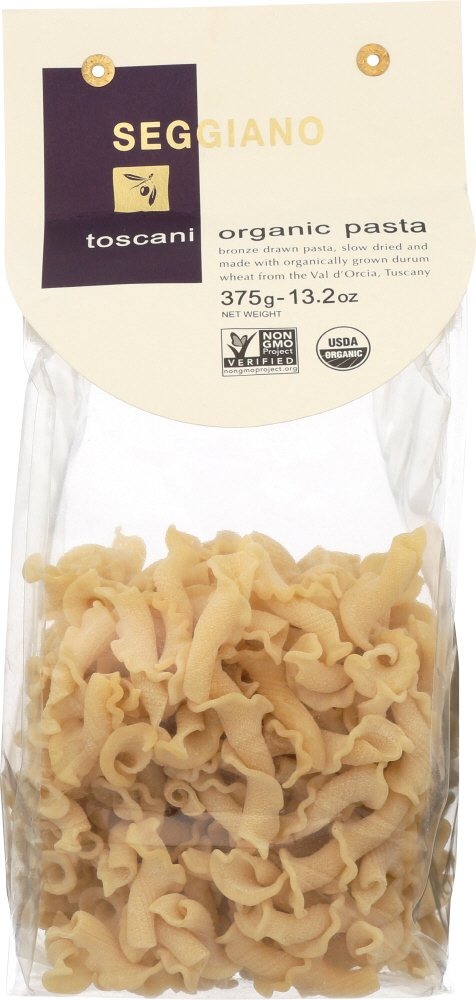
Item Name: Seggiano, Toscani Organic Pasta, 13.2 Ounce
Bullet Point 1: Brought to you by Whole Foods Market
Bullet Point 2: Tuscany provenance
Bullet Point 3: Certified organic
Bullet Point 4: Slow dried
Bullet Point 5: 7-9 mins
Value: 1.0
Unit: Count

Price: 25.31